Geberit-Arena

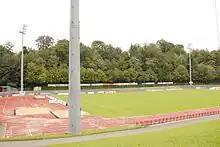
Geberit-Arena

Geberit-Arena is a multi-use stadium in Pfullendorf, Germany. It is currently used mostly for football matches and is the home stadium of SC Pfullendorf. The stadium is able to hold 10,000 people and opened in 1955.